Bern

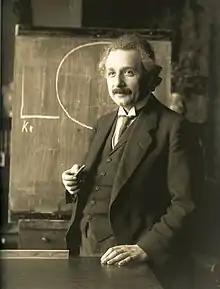
Albert Einstein, 1921

The University of Bern, whose buildings are mainly located in the "Länggasse" quarter, is located in Bern, as well as the University of Applied Sciences ("Fachhochschule") and several vocations schools.